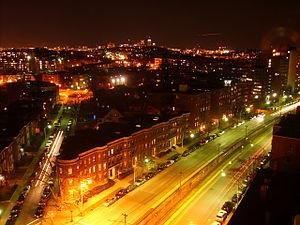
Brighton est un quartier de la ville de Boston, dans l'État du Massachusetts, au nord-est des États-Unis. La ville de Brighton apparaît à la fin du XVIIᵉ siècle sous le nom de « Little Cambridge ». Elle se sépare de la ville de Cambridge en 1807. En 1874, elle est annexée à la ville de Boston et devient un quartier de celle-ci.
La Branche B de la ligne verte du métro de Boston, également appelé Branche de Commonwealth Avenue ou dbranche de Collège de Boston, est une branche de la Ligne verte de la Massachusetts Bay Transportation Authority dans la région de Boston. Cette ligne longe Commonwealth Avenue avec des véhicules légers sur rail. Après la descente de Blandford Street, les voies se joignent aux branches C et D à Kenmore Station.